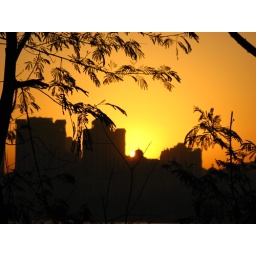
Sunrise at Hiranandani Powai-shot from over the lake before my bus to Mahabaleshwar took off.